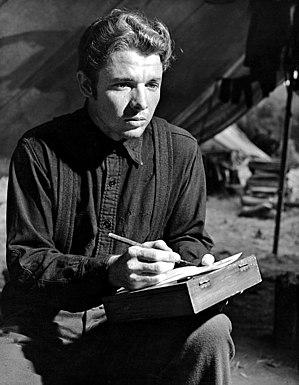
La Charge victorieuse est un film américain de John Huston sorti en 1951, d'après le roman The Red Badge of Courage de Stephen Crane.
Audie Leon Murphy, né le 20 juin 1925 et mort le 28 mai 1971, est l'un des soldats américains les plus décorés de la Seconde Guerre mondiale, devenu par la suite acteur de cinéma.